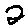
Label: 2